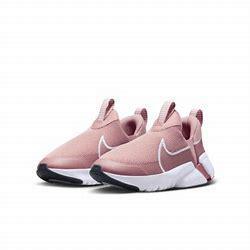
Brand: Nike
Model: Flex Plus